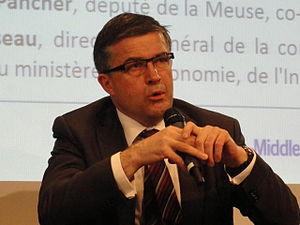
Colloque RSE
Cet article dresse, par ordre alphabétique, la liste des 577 députés français de la XVᵉ législature de la Cinquième République, ouverte le 21 juin 2017.
Cette page concerne les événements qui se sont produits durant l'année 1958 en Lorraine.